Edith Volckaert

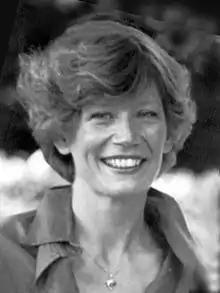
Edith Volckaert

Edith Volckaert (August 27, 1949 – July 2, 1992) was a Belgian violinist and music educator.